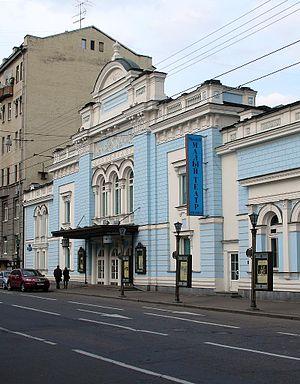
La rue Bolchaïa Ordynka est une rue du centre historique de Moscou.